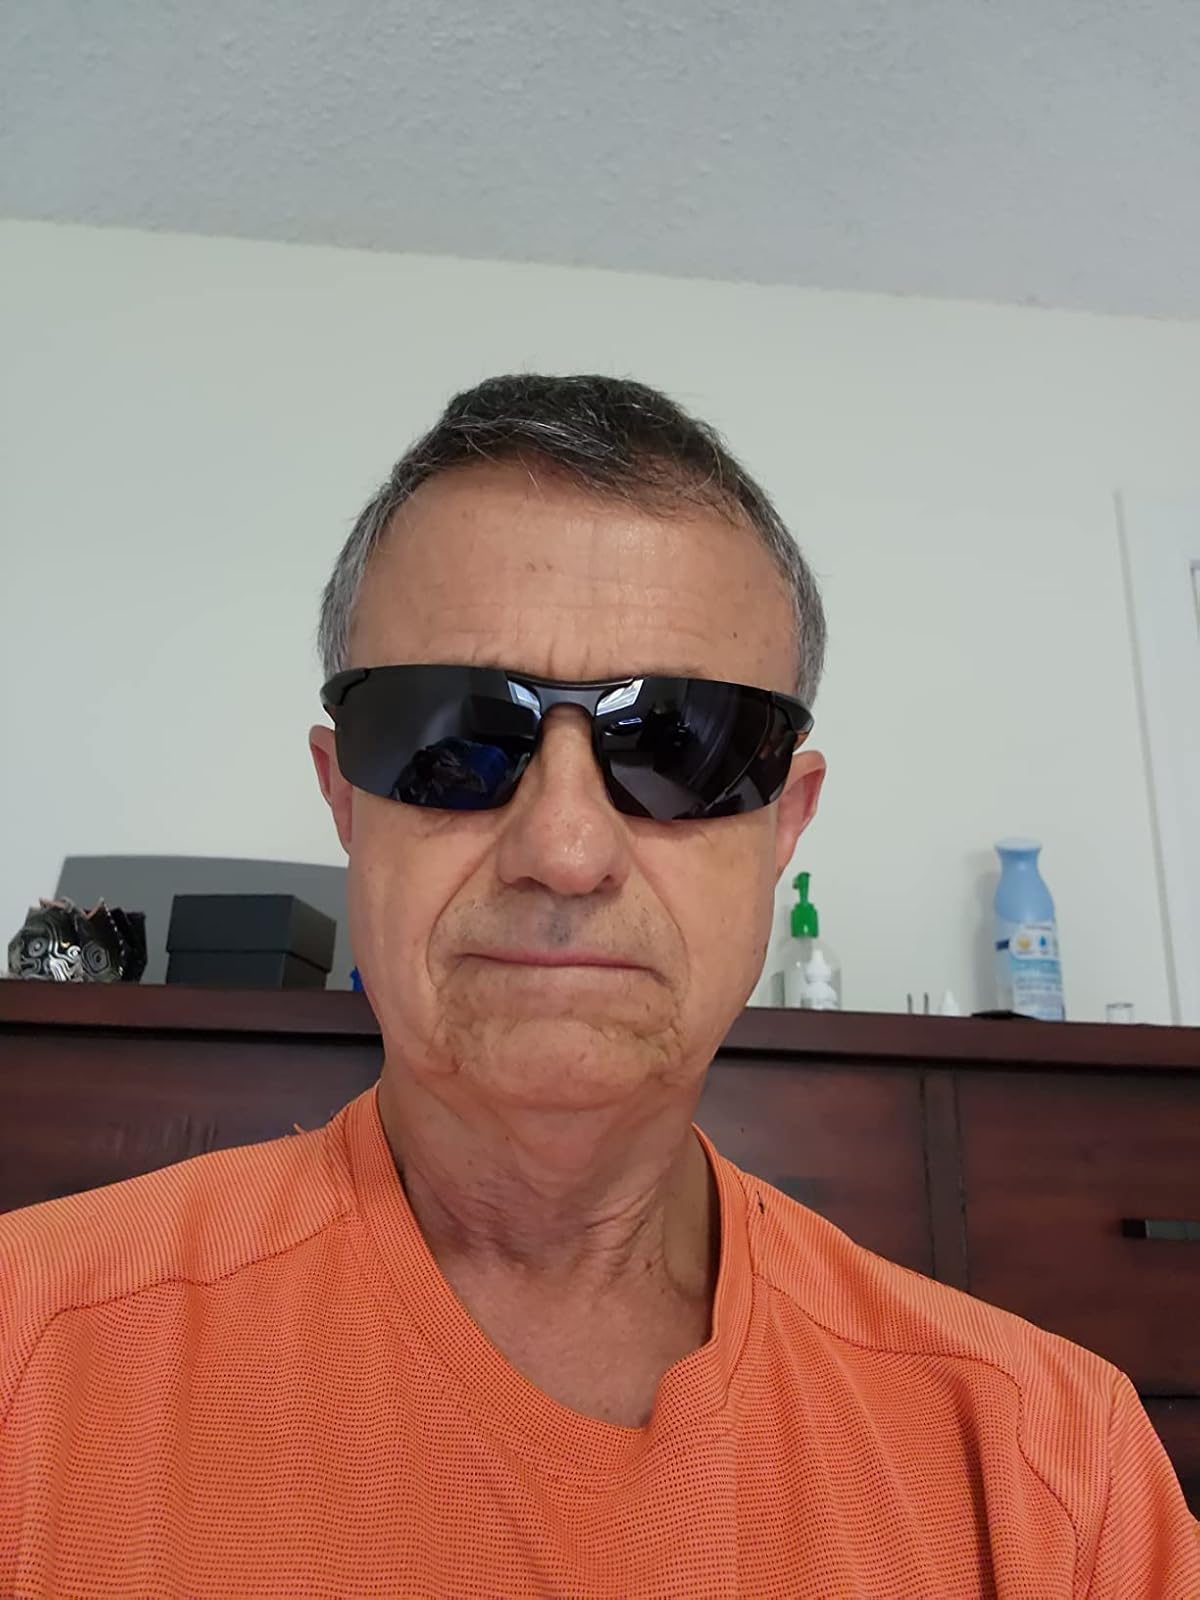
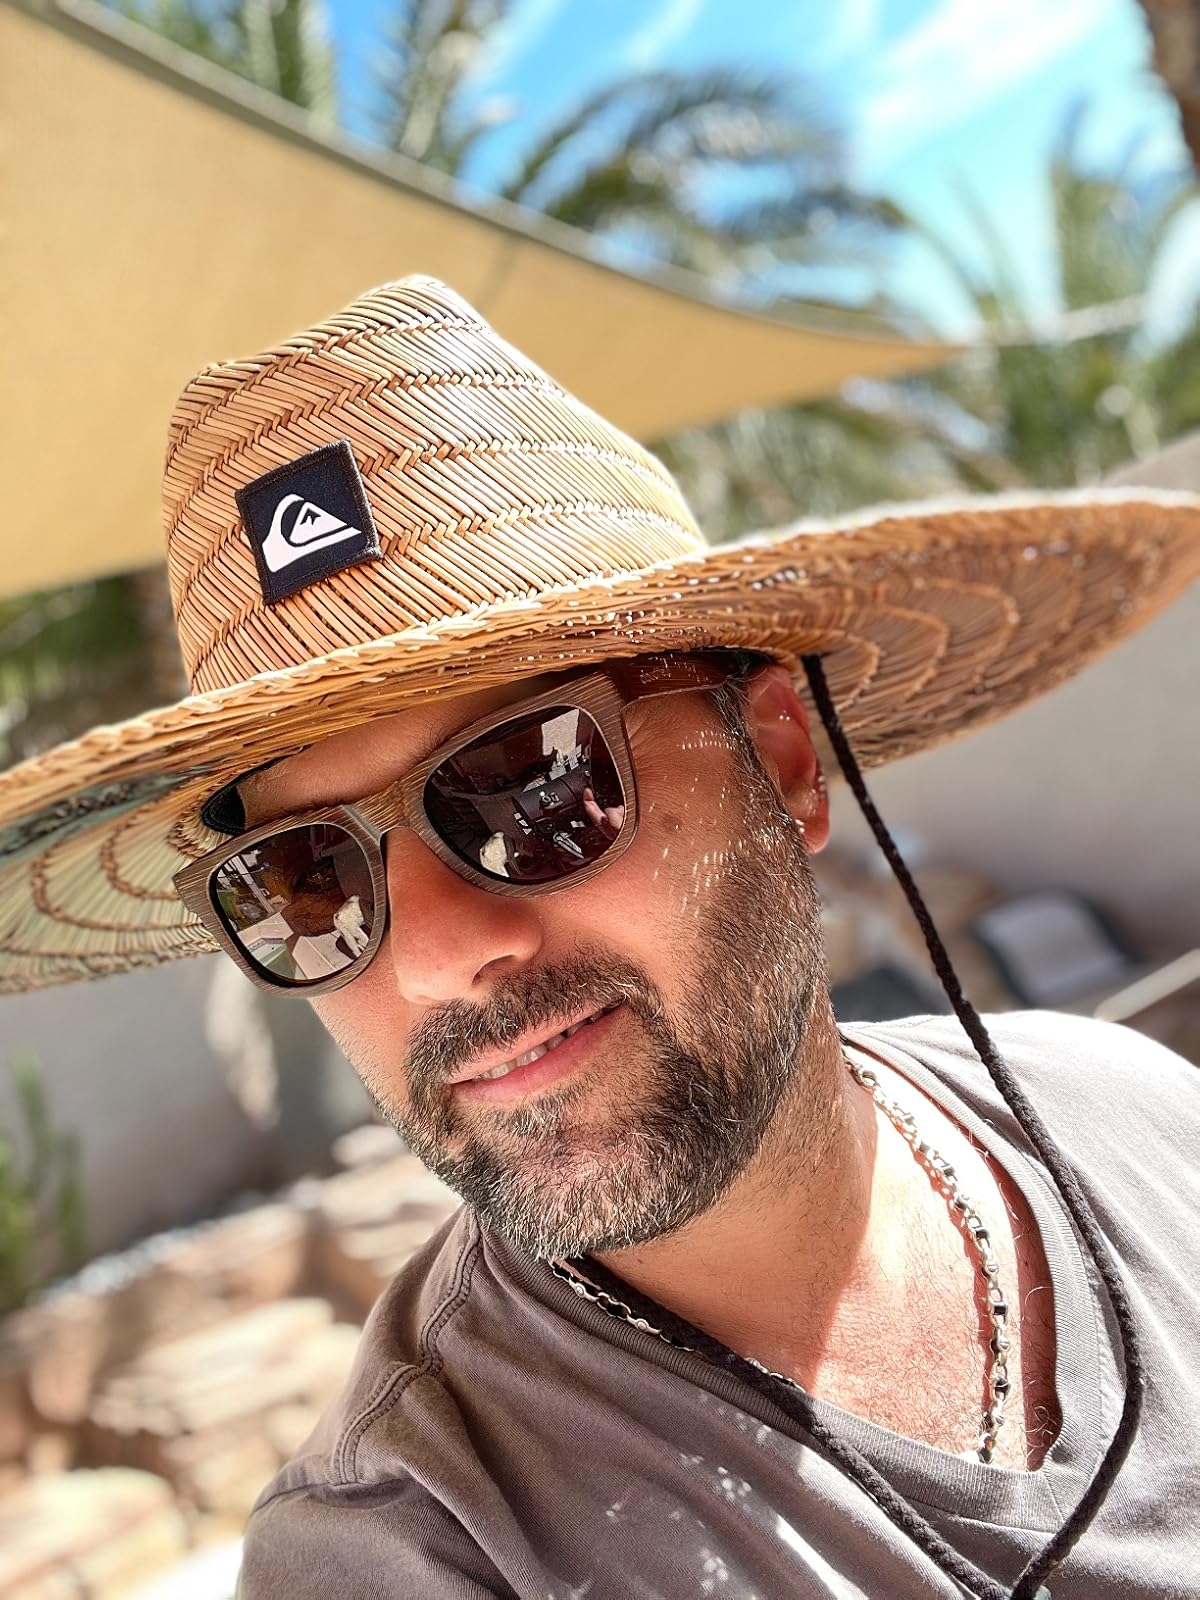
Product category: accessories_sunglasses
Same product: no